Question: Please indicate a possible affordance area of the sit_on_bench that can be used for sitting
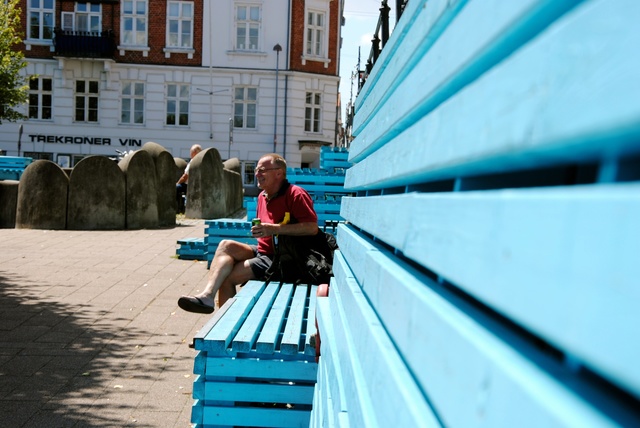
Answer: [192.5, 242, 327.5, 360]